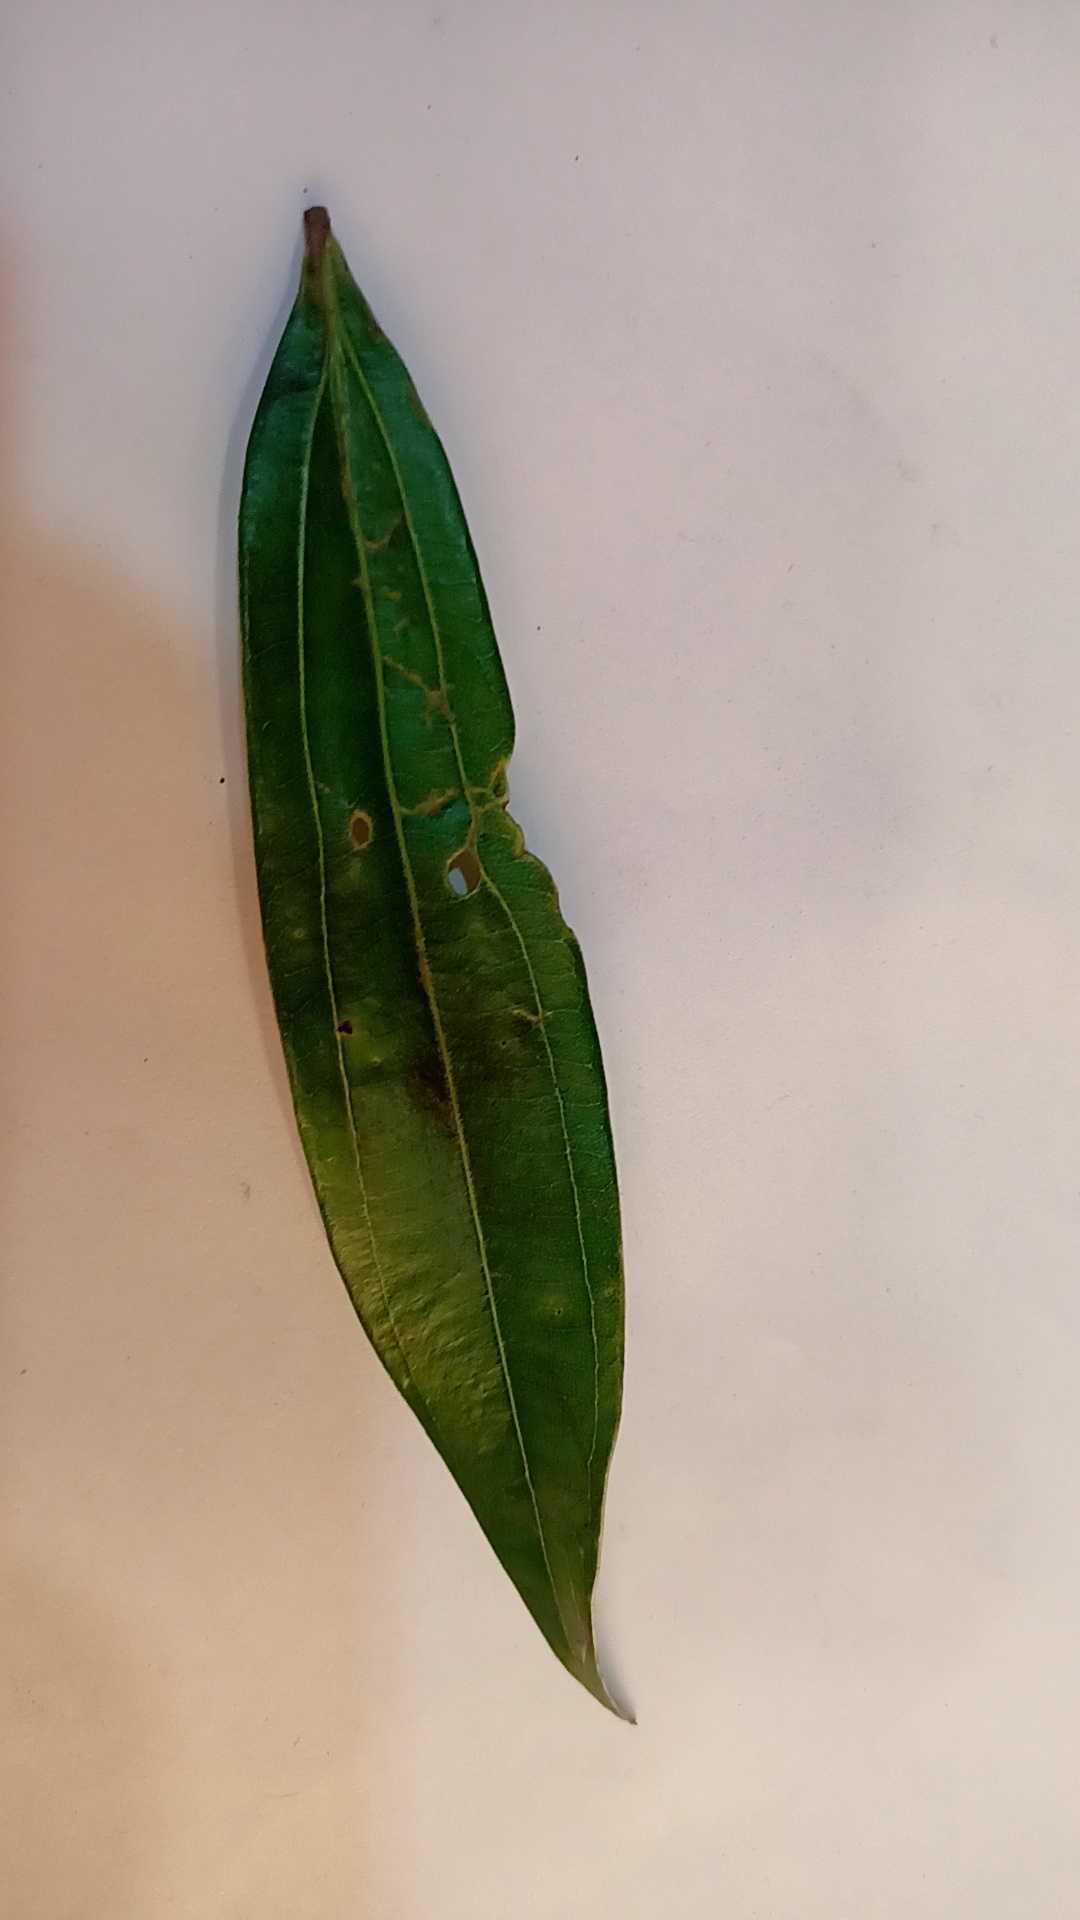
Label: Disease